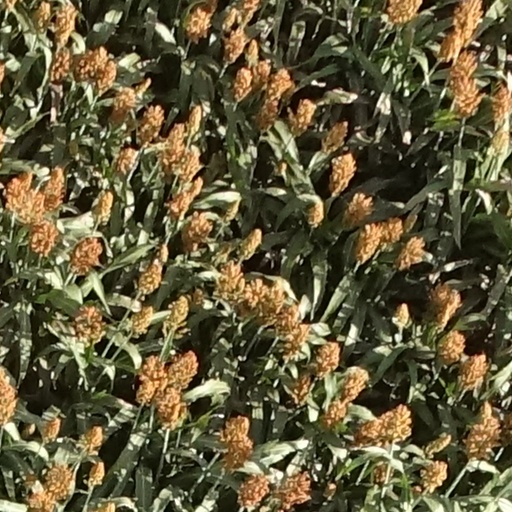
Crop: sorghum